Melissa McCarthy

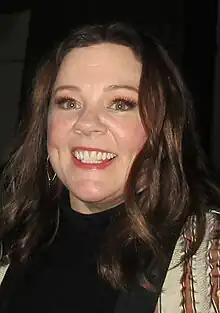
McCarthy in 2018

Melissa Ann McCarthy (born August 26, 1970) is an American actress, comedian, screenwriter, and producer. She is the recipient of numerous accolades, including two Primetime Emmy Awards, and nominations for two Academy Awards and two Golden Globe Awards. McCarthy was named by "Time" as one of the 100 most influential people in the world in 2016, and she has been featured multiple times in annual rankings of the highest-paid actresses in the world. In 2020, "The New York Times" ranked her #22 in its list of the 25 Greatest Actors of the 21st Century.